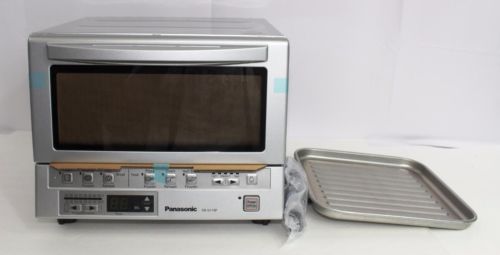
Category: toaster